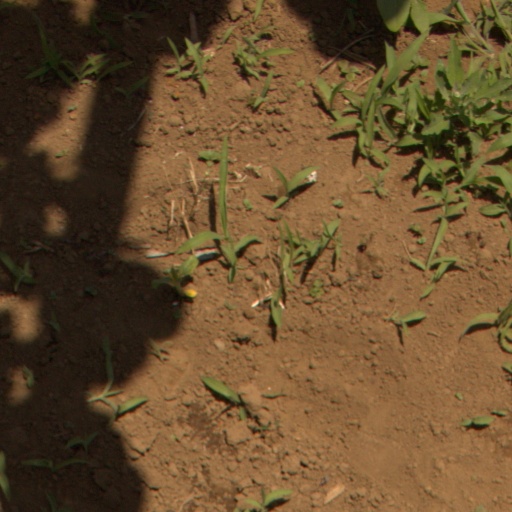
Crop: Jerusalem artichoke